Sutopo Purwo Nugroho

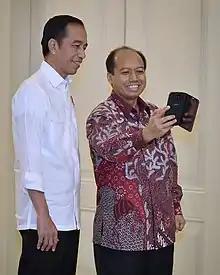
Sutopo meeting President Joko Widodo in 2018.

After graduating, he worked at the BPPT starting in 1994. There, he worked on cloud seeding. Eventually, he reached the rank of Main Senior Researcher, a rank with the highest pay grade (IV/e) in the Indonesian civil servant system. Sutopo was also involved in a research team which discovered issues with the Situ Gintung dam in late 2008, reporting their findings to the Ministry of Public Works, which found the dam still usable. The dam broke the following March, killing more than a hundred people.